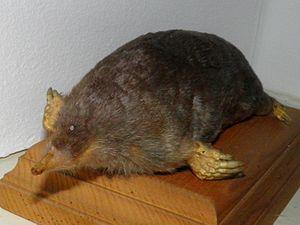
Mogera wogura est une espèce de Mammifères de la famille des Talpidés. C'est une taupe japonaise.